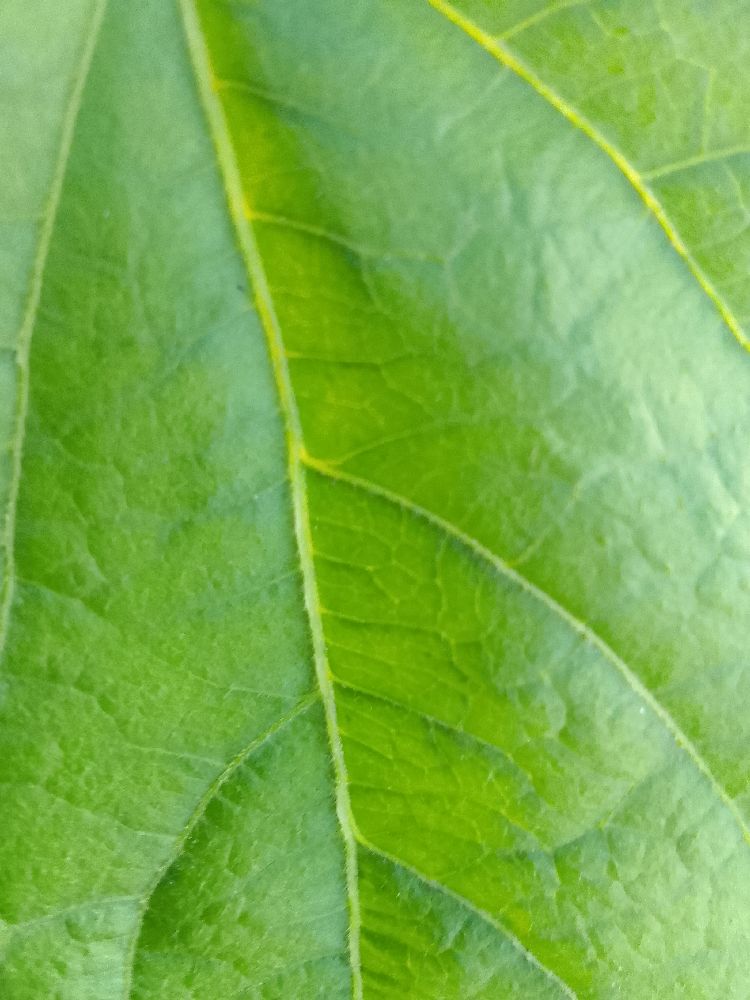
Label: healthy